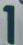
Number: 1